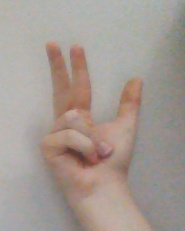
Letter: al